Camden, Ohio

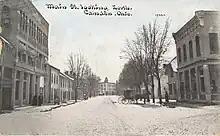
Main Street looking north

Camden was laid out in 1818 as Dover. In 1824, the name was changed to Newcomb after State Senator George Newcomb as Dover, Ohio had already been established. This name did not catch on, and in 1835 the village was renamed to Camden after Camden, South Carolina.